Peirce quincuncial projection

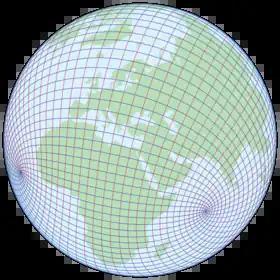
A grid on the square dihedron under inverse Peirce quincuncial projection is conformal except at four singularities around the equator. Each grid line is a spherical conic.

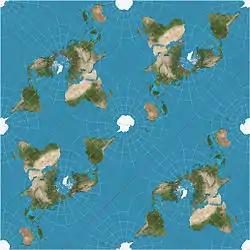
Tessellated version of the Peirce quincuncial map

The projection tessellates the plane; i.e., repeated copies can completely cover (tile) an arbitrary area, each copy's features exactly matching those of its neighbors.